Mine Boy

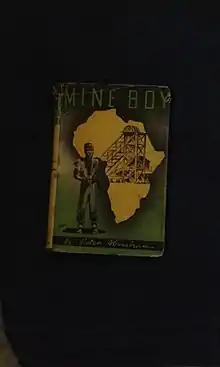

Mine Boy is a 1946 novel by South African novelist Peter Abrahams. Set in racist South Africa during the lead-up to apartheid, the novel explores the stereotypes and institutions that discriminate against working-class black Africans. According to Nigerian scholar Kolawole Ogungbesan, "Mine Boy" became "the first African novel written in English to attract international attention."